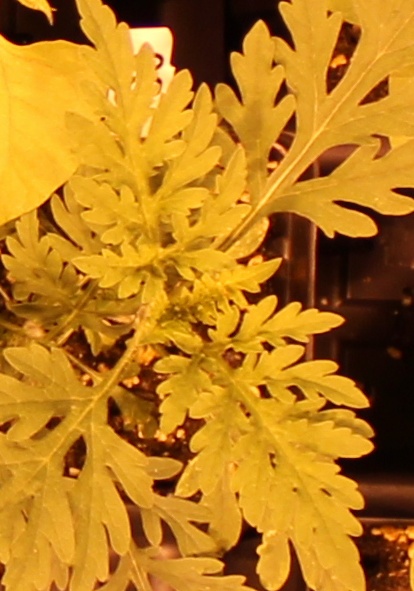
Label: Ragweed